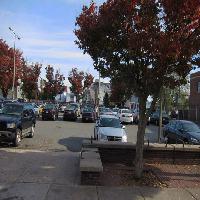
Weather: sun or clear